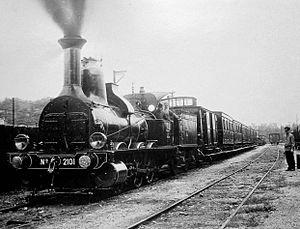
Les 030 PLM 1513 à 2457 sont des locomotives à vapeur de la Compagnie des chemins de fer de Paris à Lyon et à la Méditerranée, affectées essentiellement au trafic marchandise. Elles sont de type Bourbonnais.